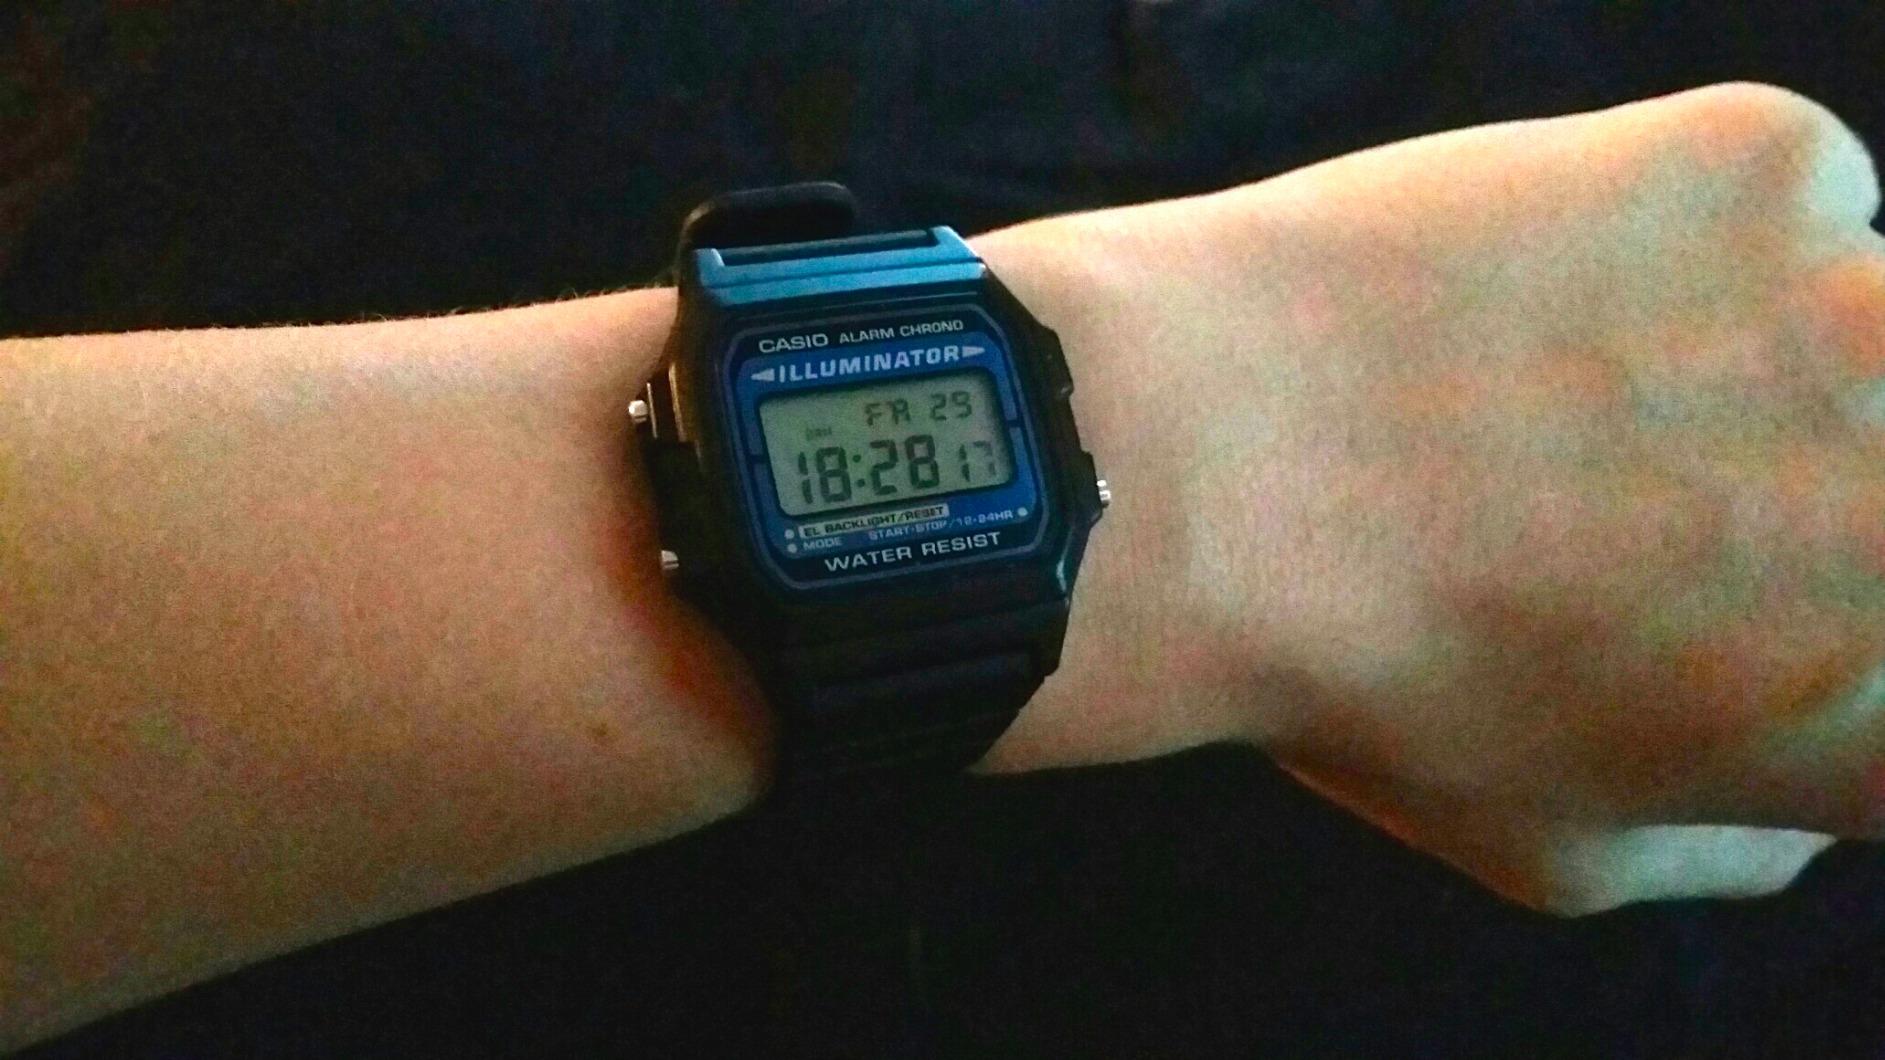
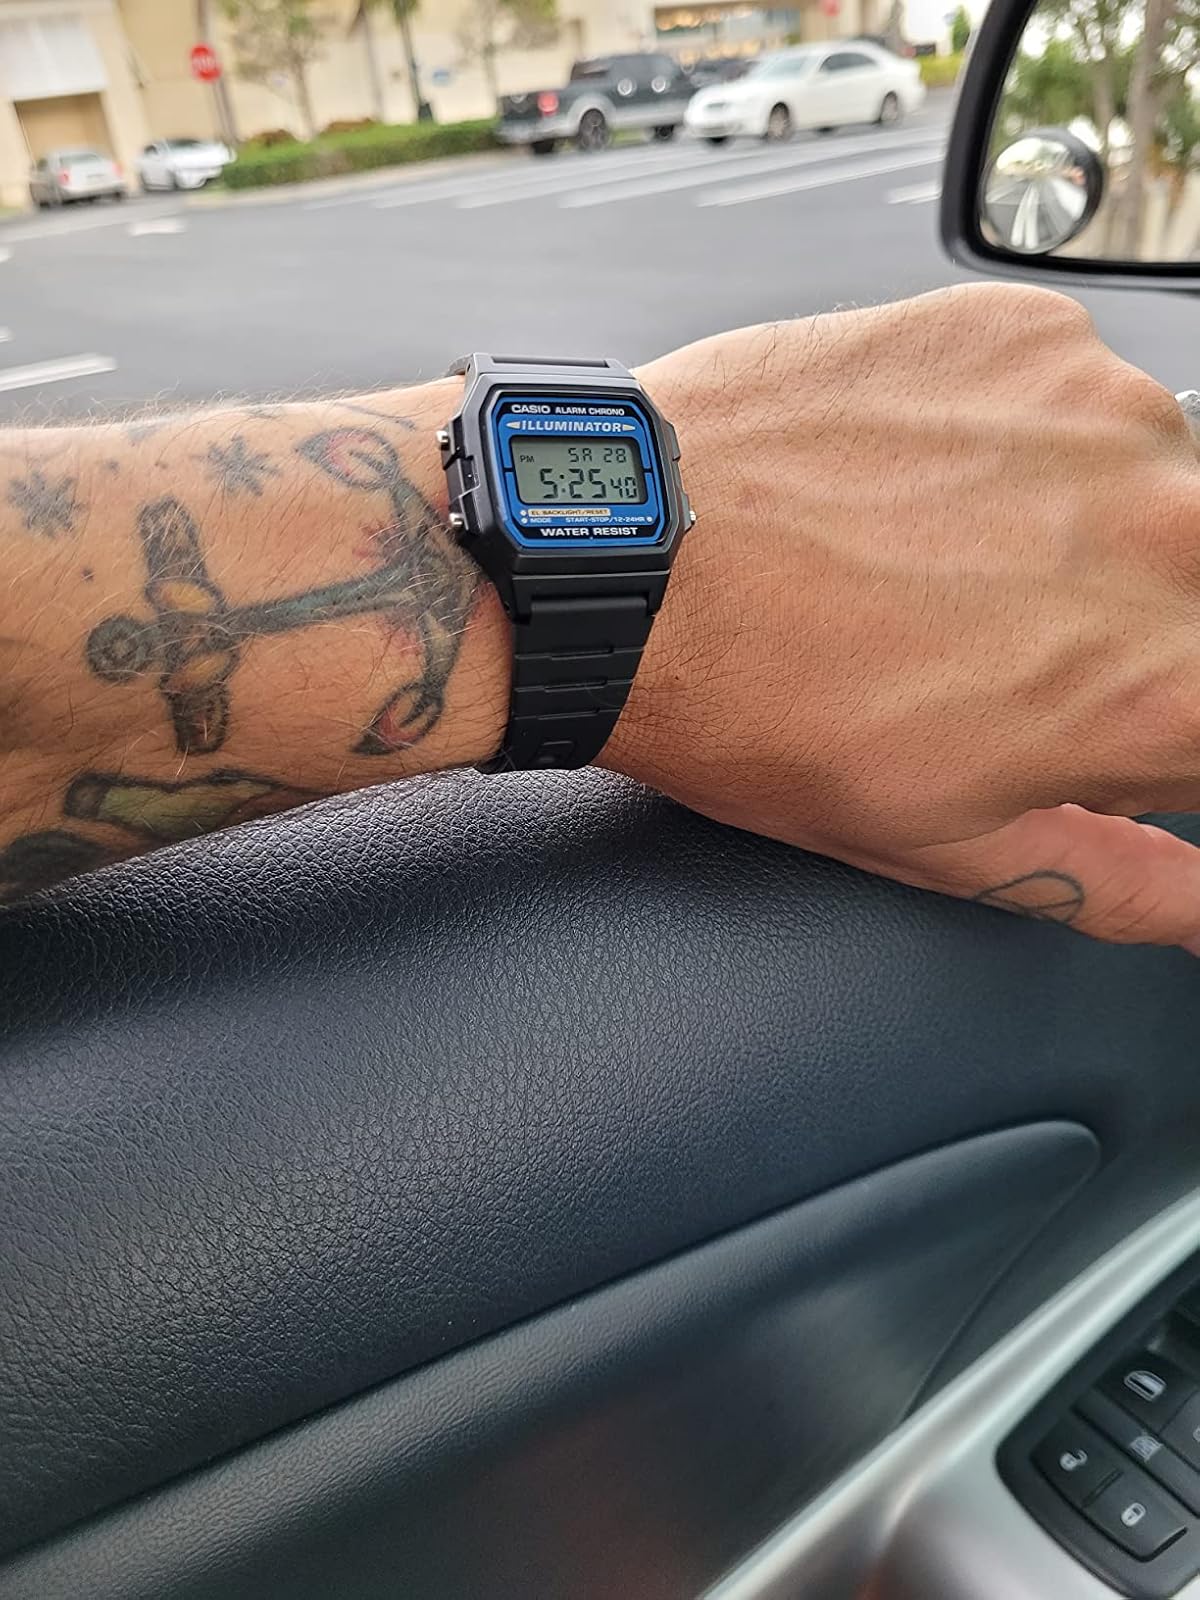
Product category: accessories_watch
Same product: yes